Didier François

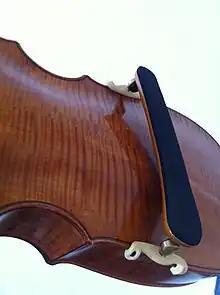
Shoulder rest to keep the back of the instrument free for vibration

For many years François worked with the Nyckelharpa builder Joos Janssens (Dunières) for the further evolution of the instrument. Later with the nyckelharpa and bow builder Jean Claude Condi (Mirecourt), he helped with the creation of a study instrument for children. He himself plays nyckelharpas of both builders.